Schuster (crater)

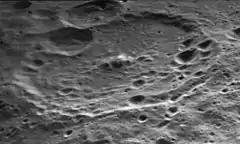
Oblique Apollo 16 image, facing west

Schuster is a lunar impact crater that lies along the eastern rim of the much larger walled plain Mendeleev, on the far side of the Moon. To the east of Schuster is the crater Henderson, and to the southeast lies the large Chaplygin.